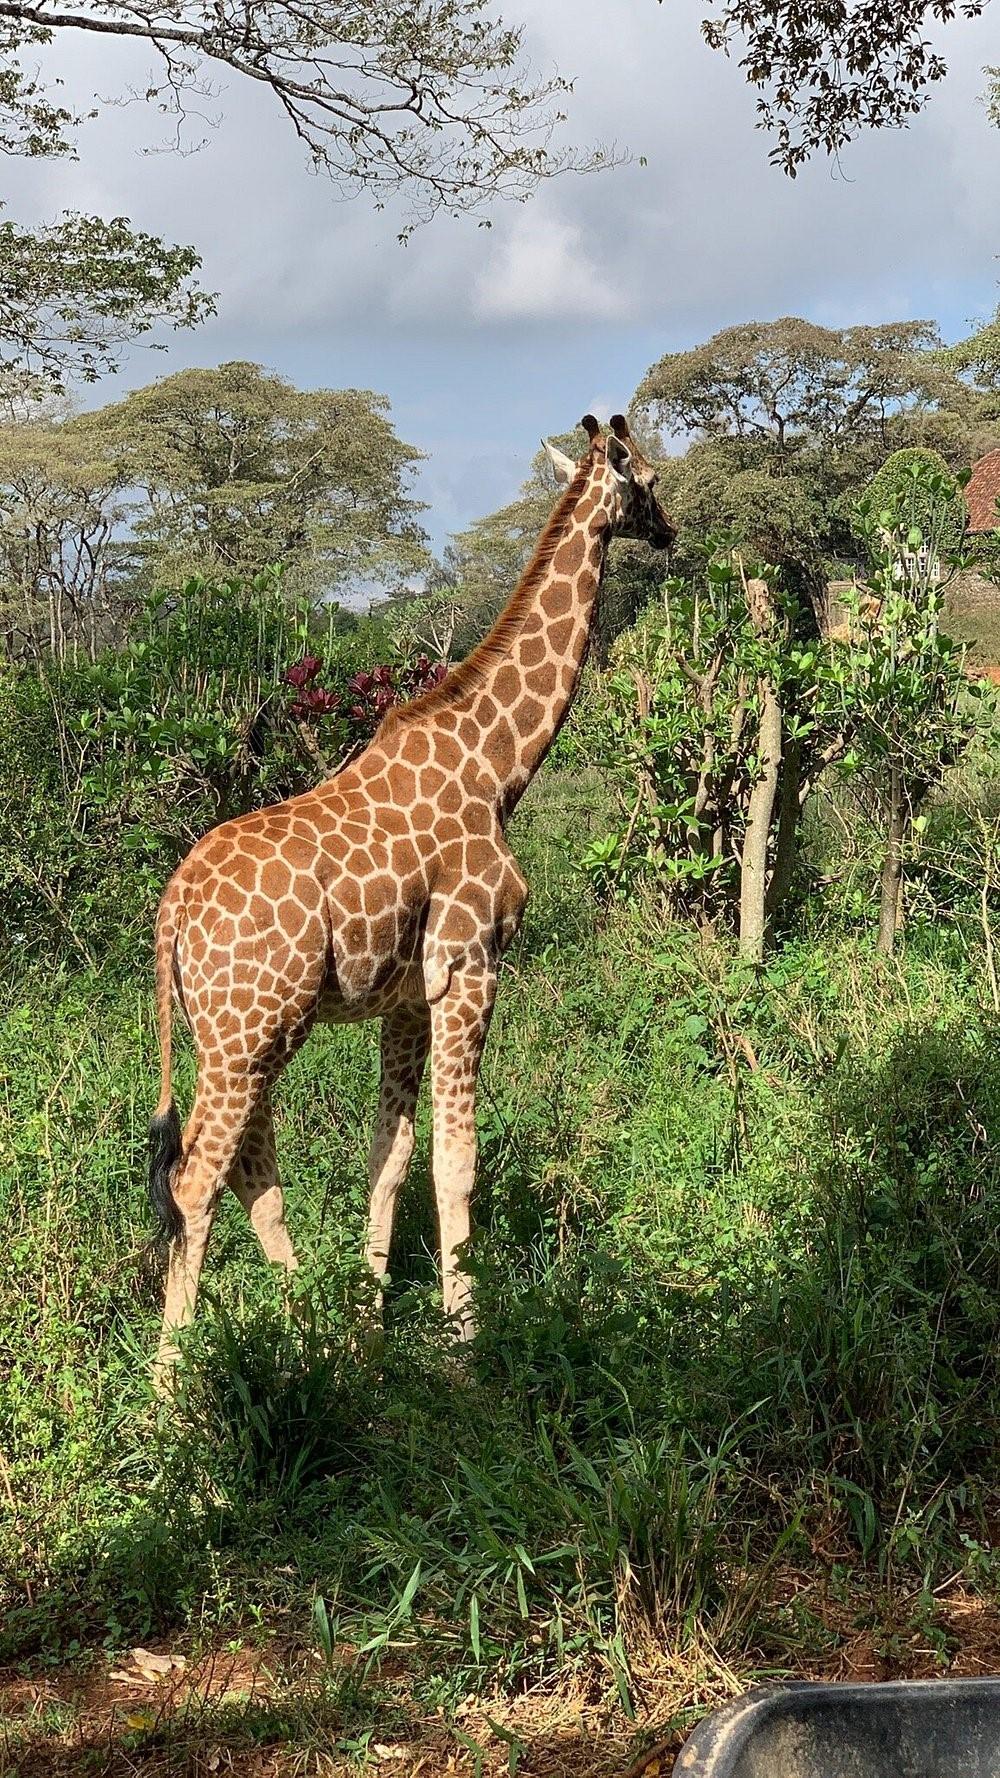
Twiga mwenye ngozi laini yenye rangi ya kahawia iliyopambwa kwa madoa meupe amesimama katikati ya msitu na vichaka virefu, na vifupi akiwa ametazama upande wa kulia na mwanga wa jua ukimwangazia katika ngozi yake.